Moskva (2007 icebreaker)

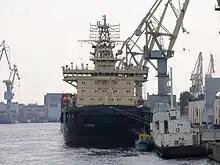
"Moskva" in Saint Petersburg in 2010.

"Moskva" is long overall and between perpendiculars, and has a moulded beam of . Fully laden, the icebreaker draws of water. She is strengthened for icebreaking according to Russian Maritime Register of Shipping ice class "Icebreaker6" which is intended for icebreaking operations in non-Arctic freezing seas where the ice is up to thick.